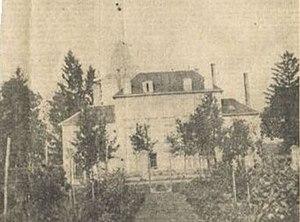
Le château avait une tour qu'il a perdue à l'occasion de transformations opérées par l'occupant des lieux pendant la guerre 39/45
Gondrexange est une commune française située dans le département de la Moselle en région Grand Est.